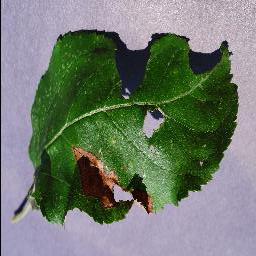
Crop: apple
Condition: black_rot